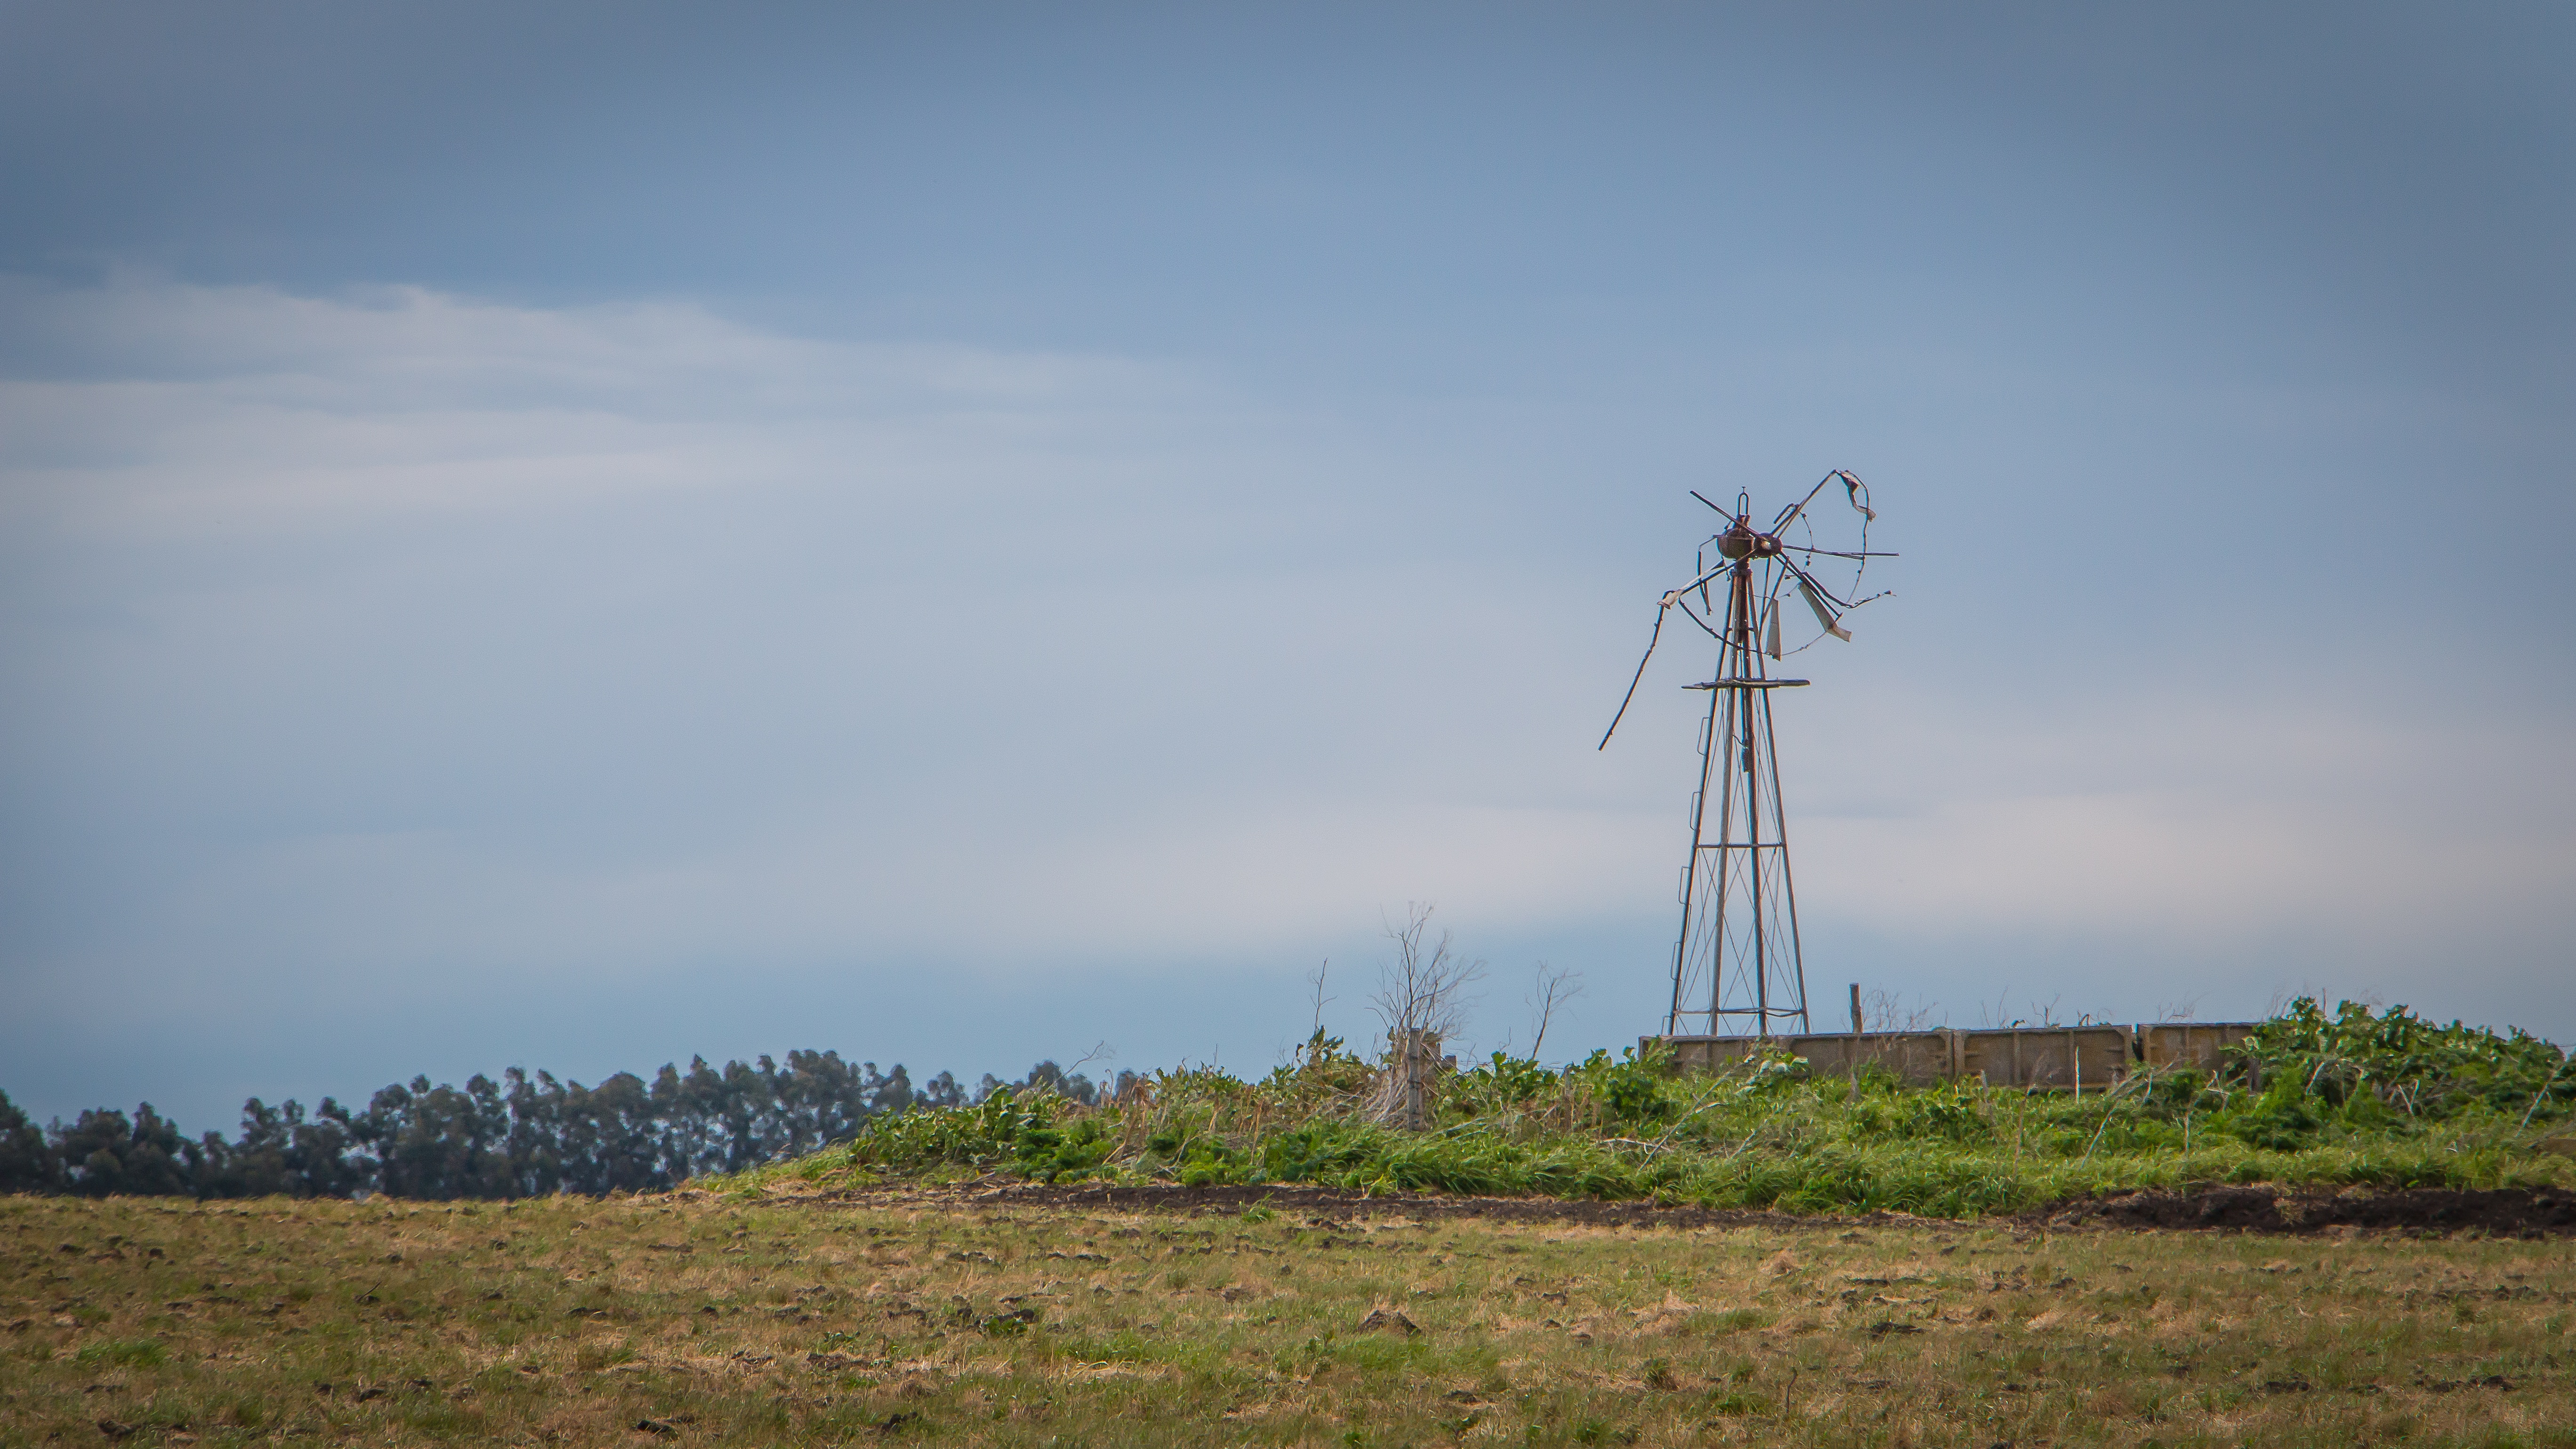
landscape, nature, horizon, cloud, field, prairie, windmill, wind, tower, broken, machine, wind turbine, electricity, plain, energy, mill, wind farm, rural area, transmission tower, water mill, atmosphere of earth, outdoor structure, overhead power line